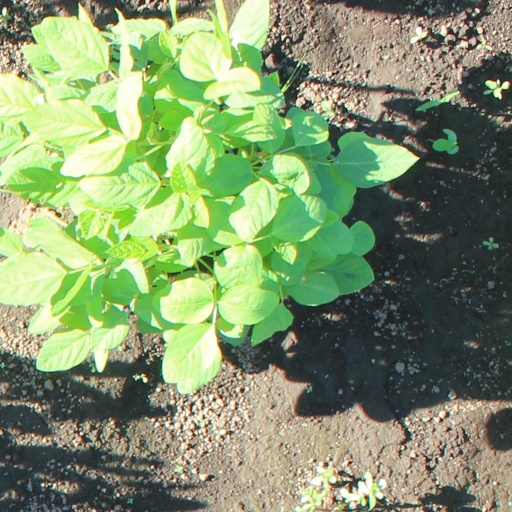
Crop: soybean